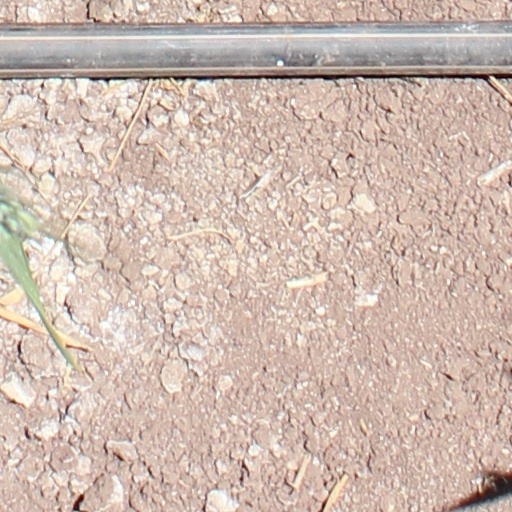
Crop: wheat